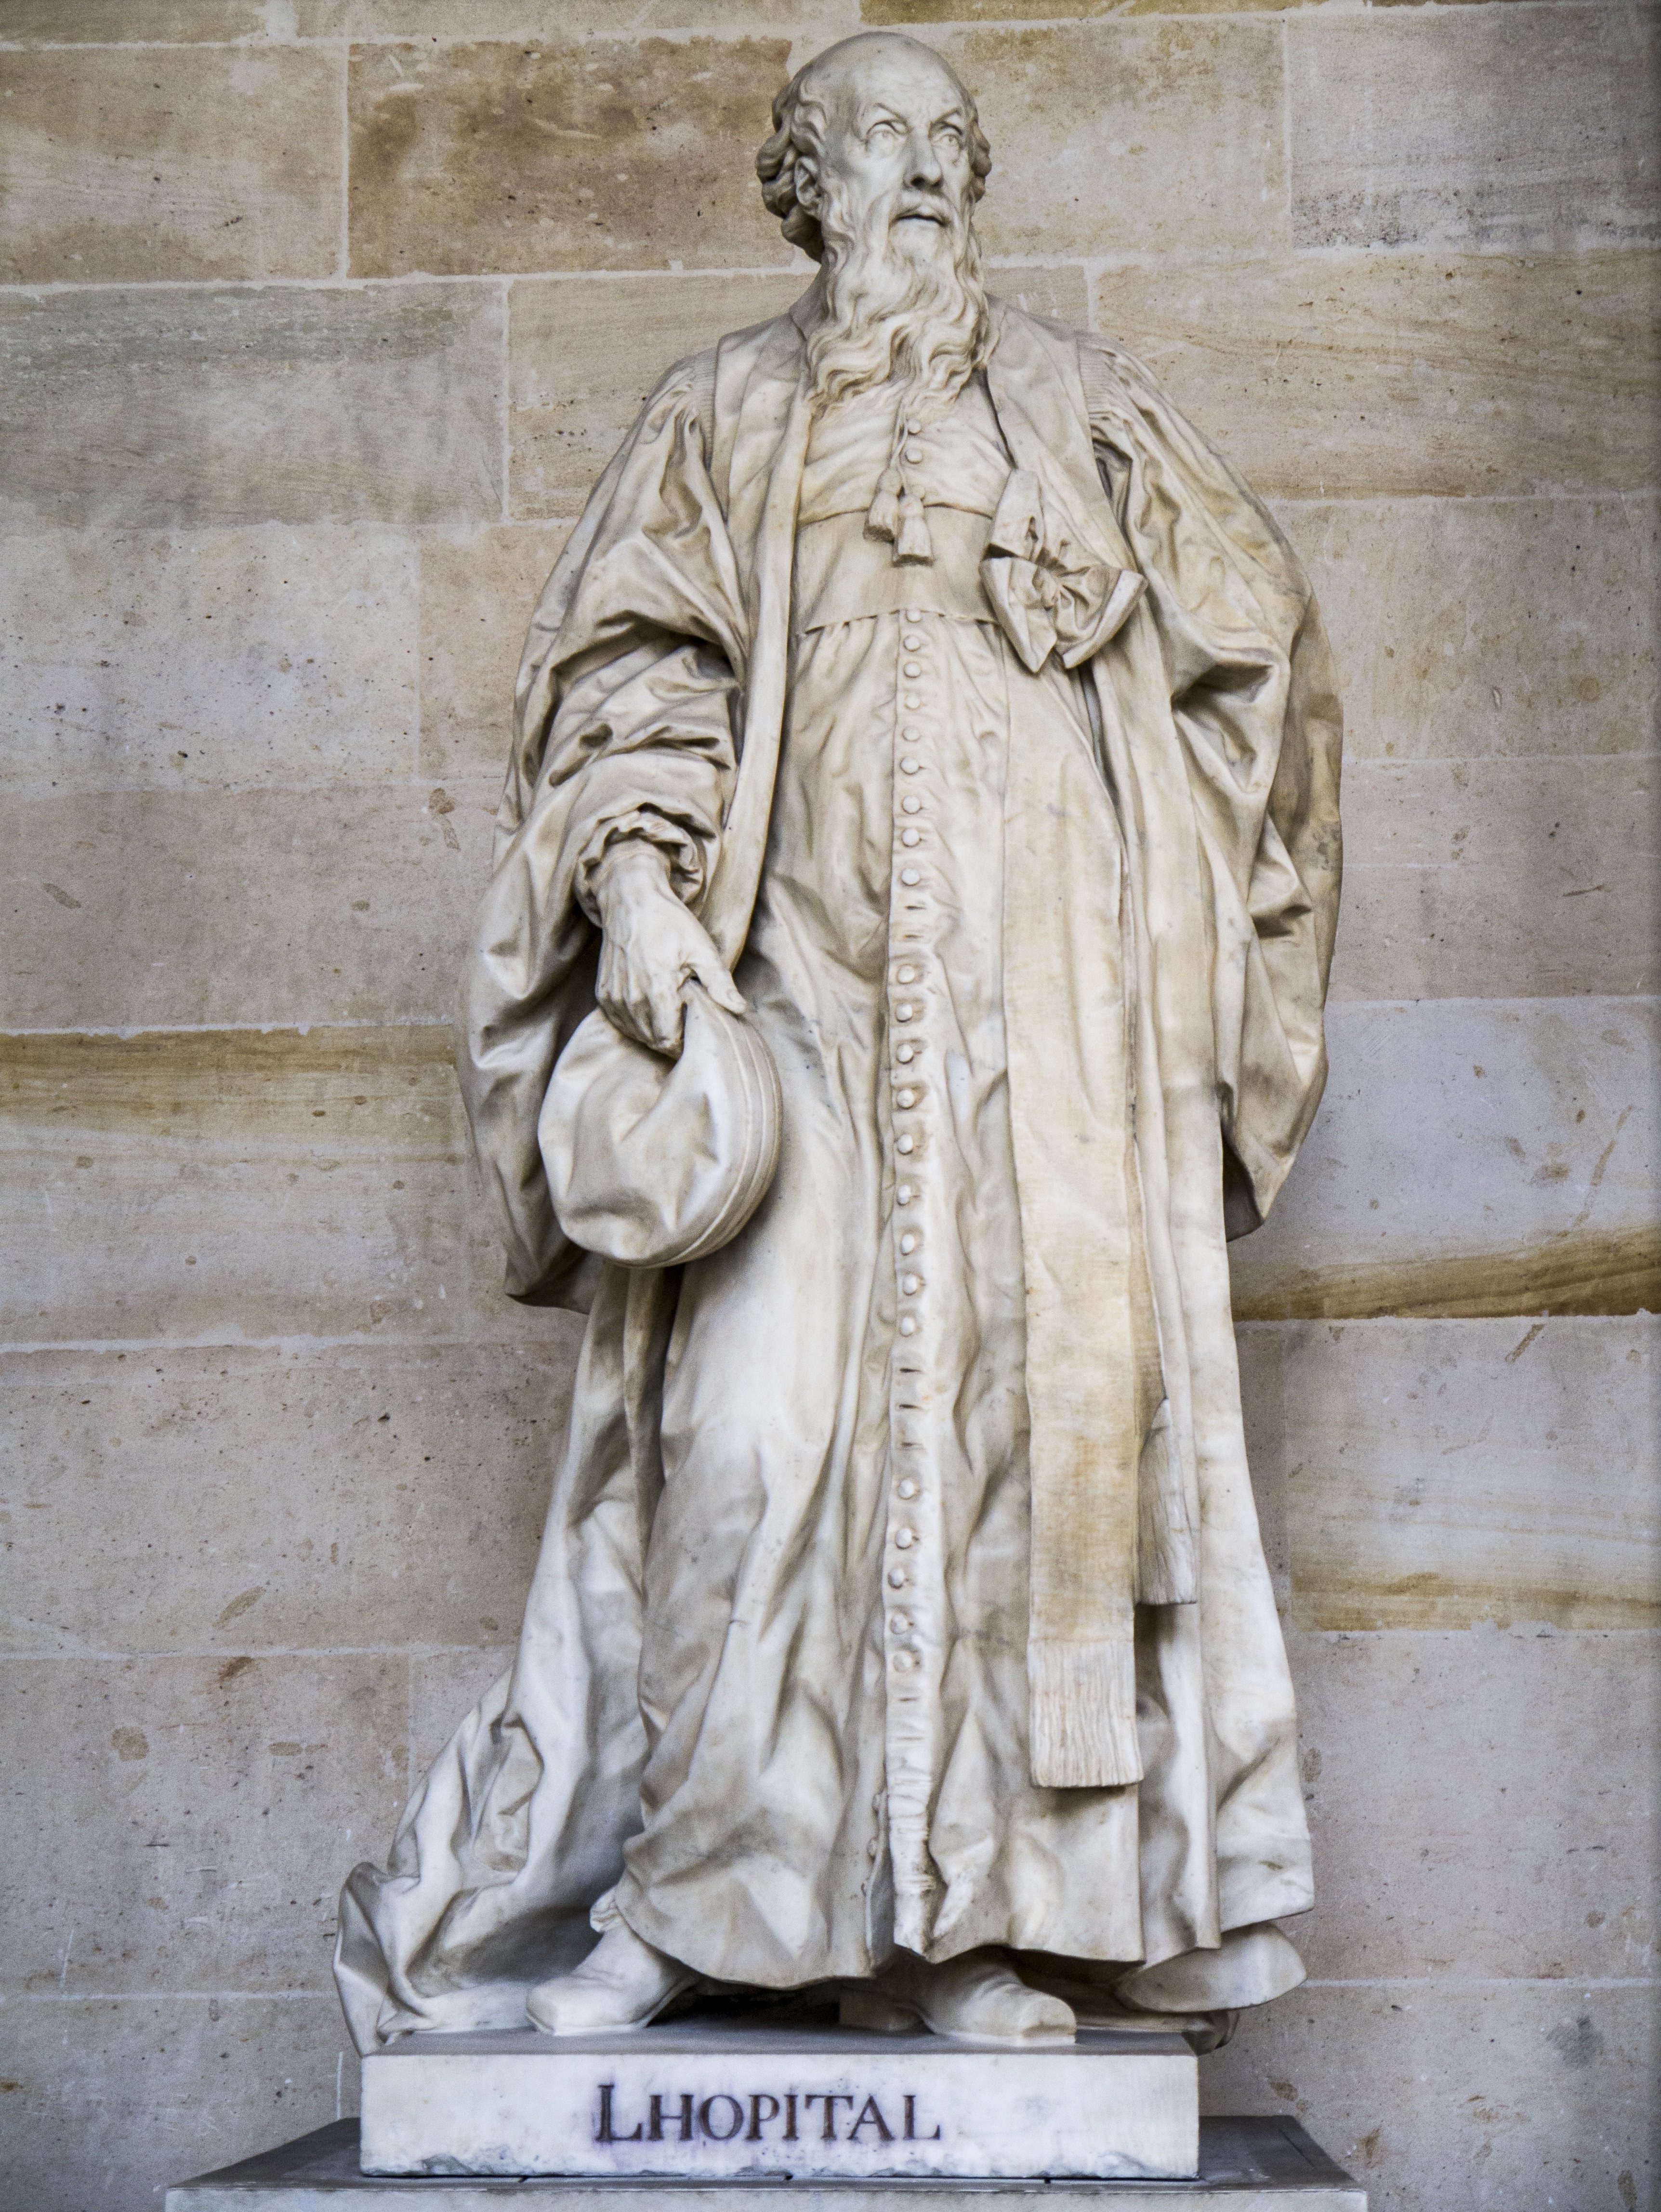
monument, france, statue, castle, sculpture, art, temple, carving, versailles, relief, stone carving, ancient history, lhopital, classical sculpture